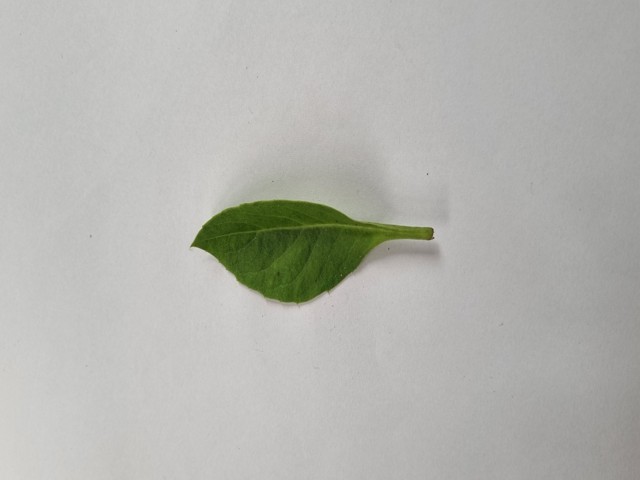
Plant: gainura